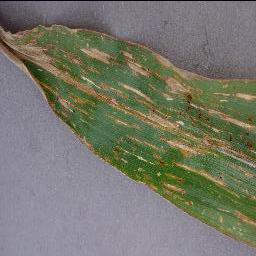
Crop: corn
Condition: (maize)_cercospora_spot_gray_spot